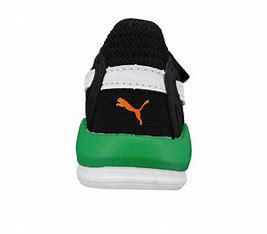
Brand: Puma
Model: 30